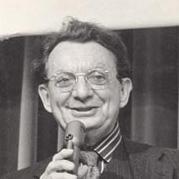
Age: 64